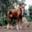
Label: horse